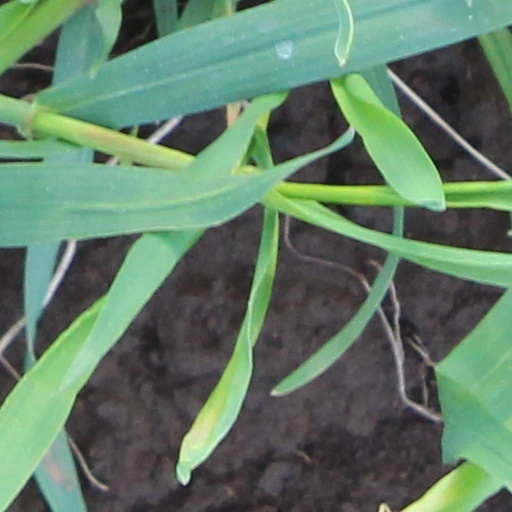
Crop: wheat